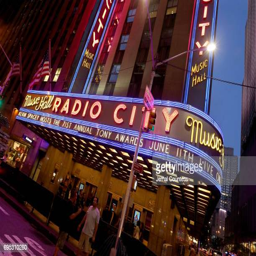
a view of the marquee